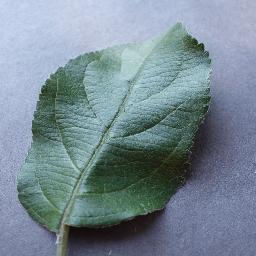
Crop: apple
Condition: healthy